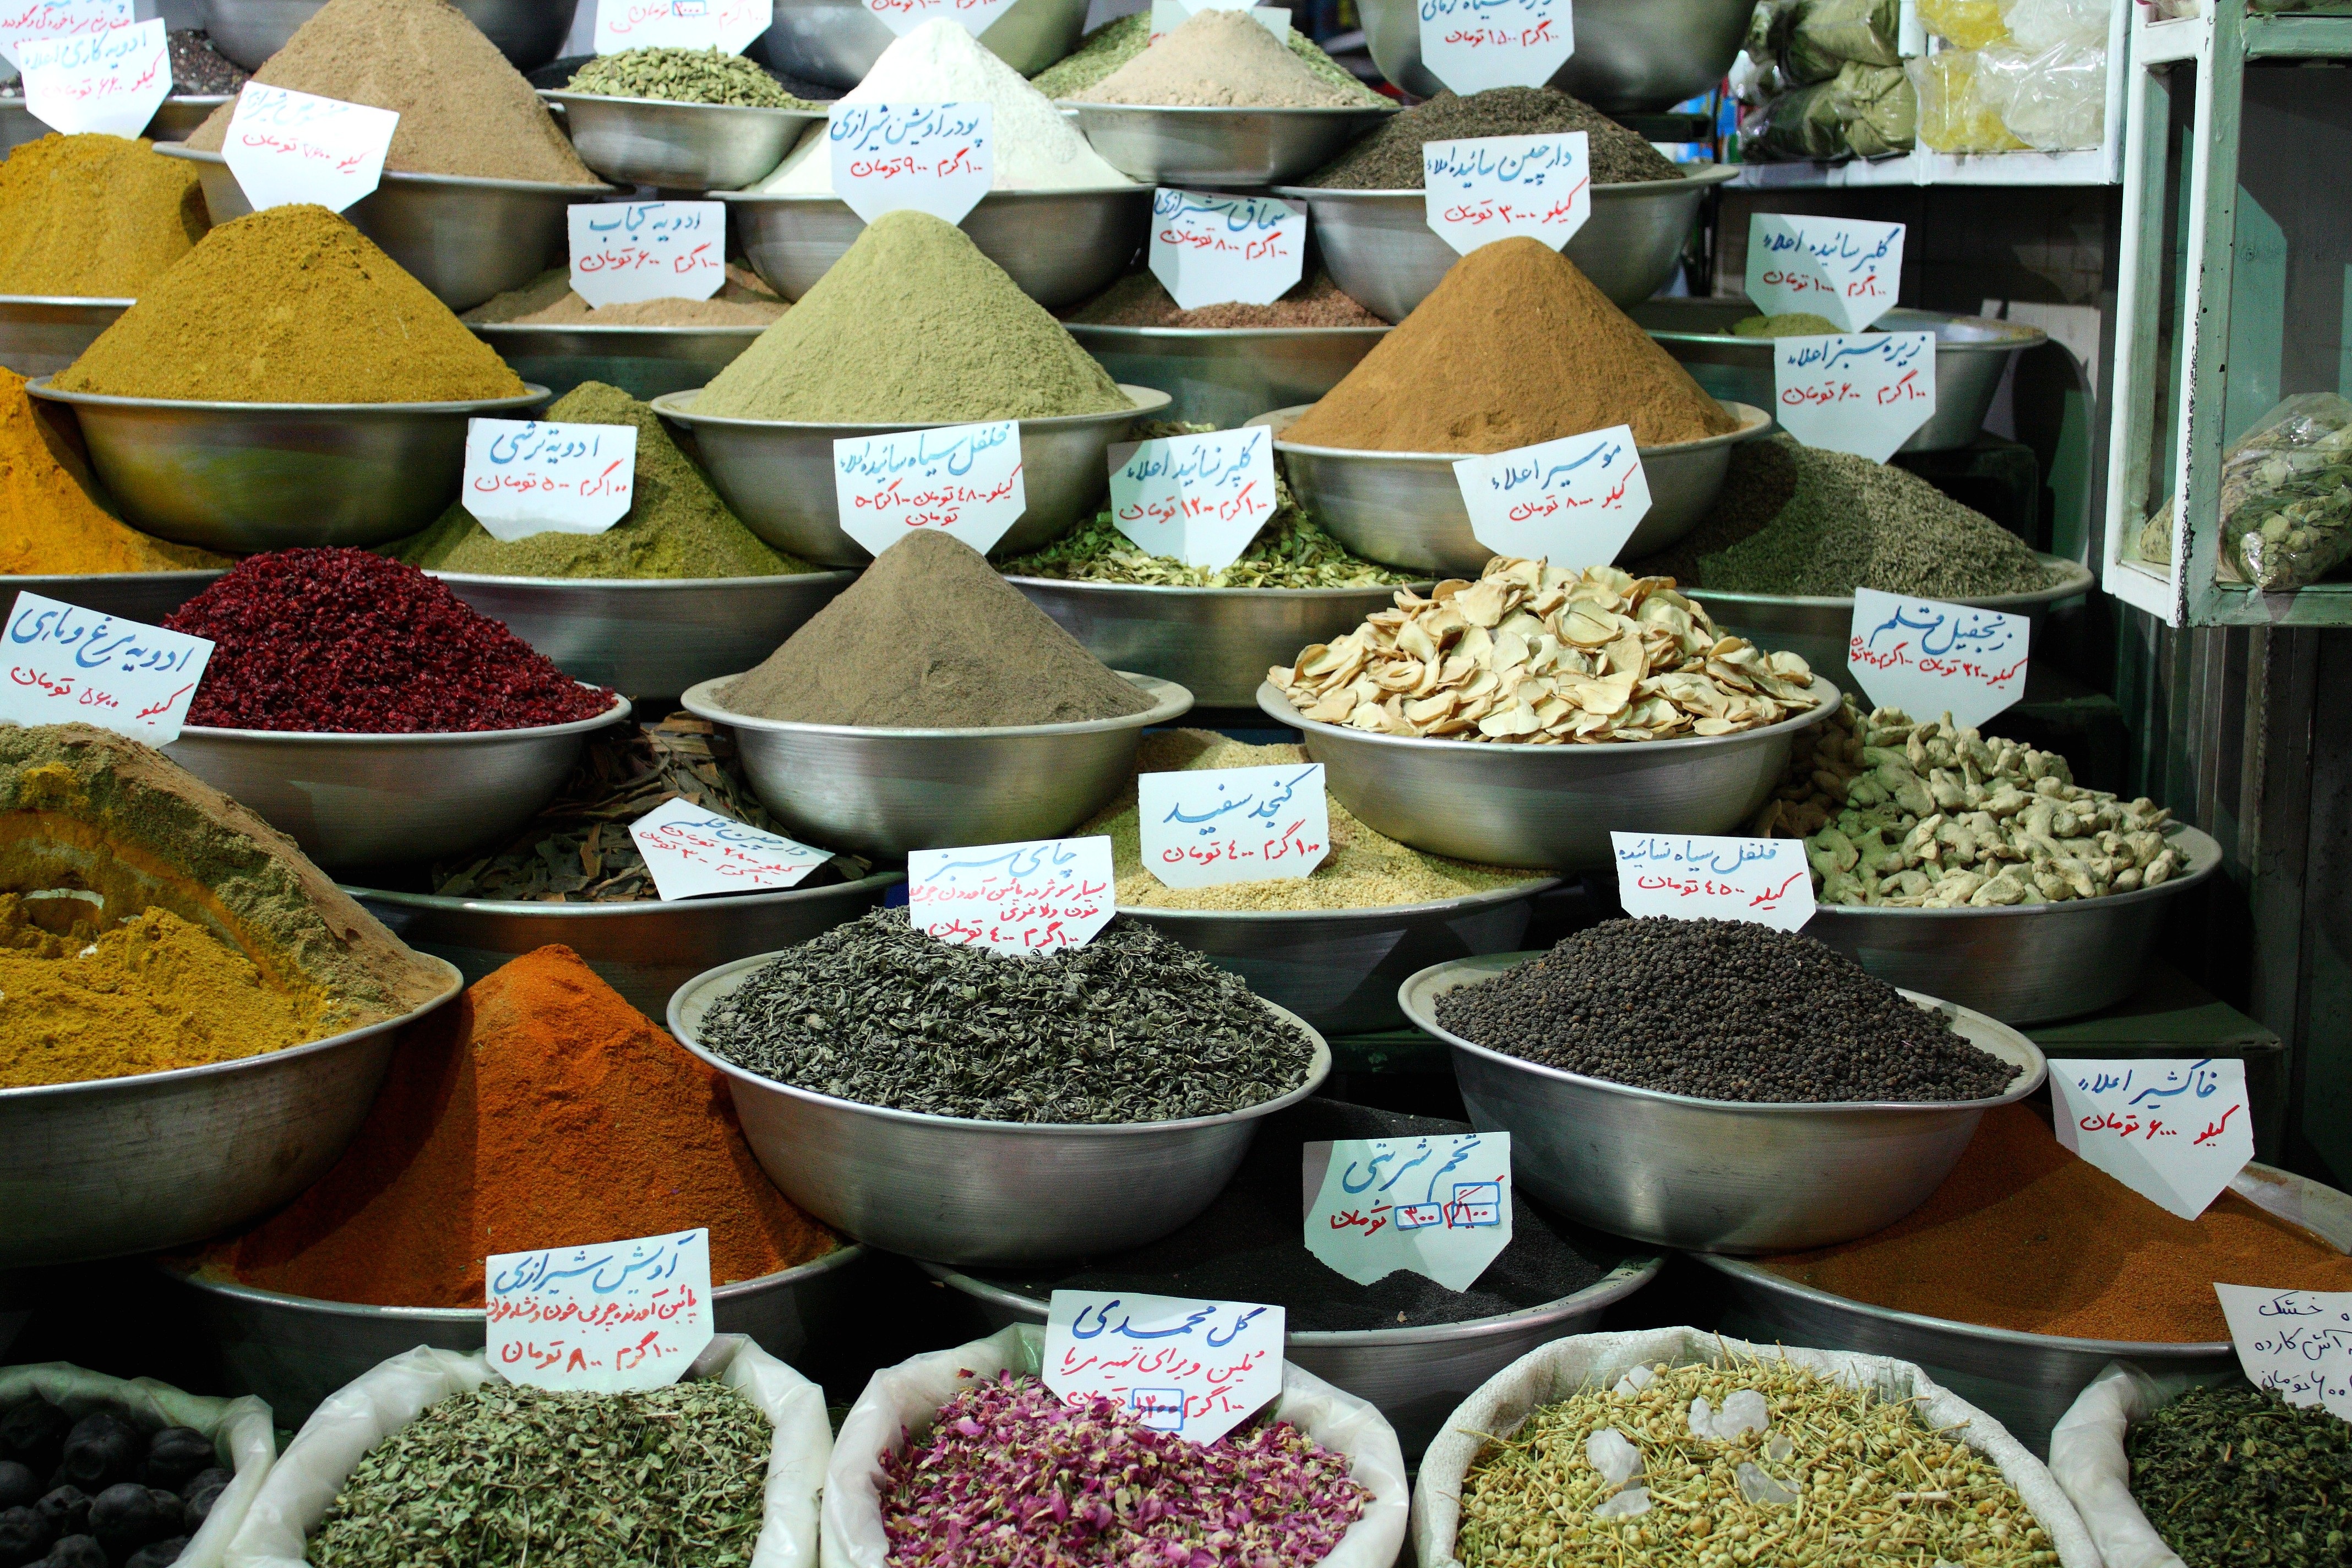
plant, food, produce, market, spices, iran